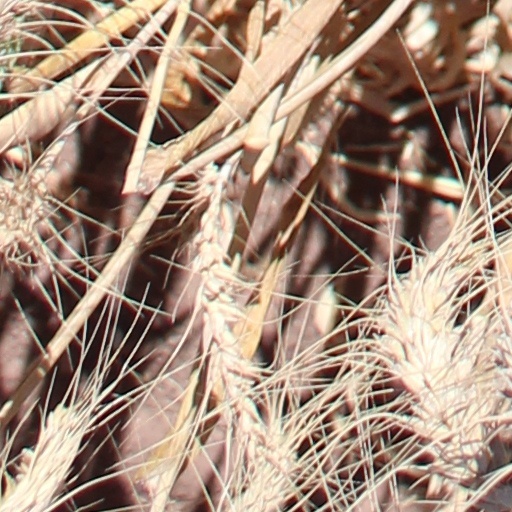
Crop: wheat